Zhu Xi

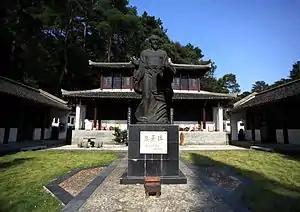
Statue of Zhu Xi at the White Deer Grotto Academy at the foot of Mount Lu

Zhu Xi (October 18, 1130April 23, 1200), formerly romanized Chu Hsi, was a Chinese philosopher, historian, politician, poet, and calligrapher of the Southern Song dynasty. As a leading figure in the development of Neo-Confucianism, Zhu Xi played a pivotal role in shaping the intellectual foundations of later imperial China. He placed great emphasis on rationality, opposed mysticism and religious experience, and constructed a huge philosophical system. His extensive commentaries and editorial work on the "Four Books" became the core texts of the imperial civil service examinations from 1313 until their abolition in 1905. He advanced a rigorous philosophical methodology known as the "investigation of things" and emphasized meditation as an essential practice for moral and intellectual self-cultivation. Zhu Xi's thought exerted profound influence, becoming the official state ideology of China from the Yuan dynasty onward, and was later adopted in other East Asian countries such as Japan, Korea, and Vietnam. In these regions, his Neo-Confucian doctrines were institutionalized through educational systems and civil service examinations, shaping political ideologies, social hierarchies, and cultural values for centuries.